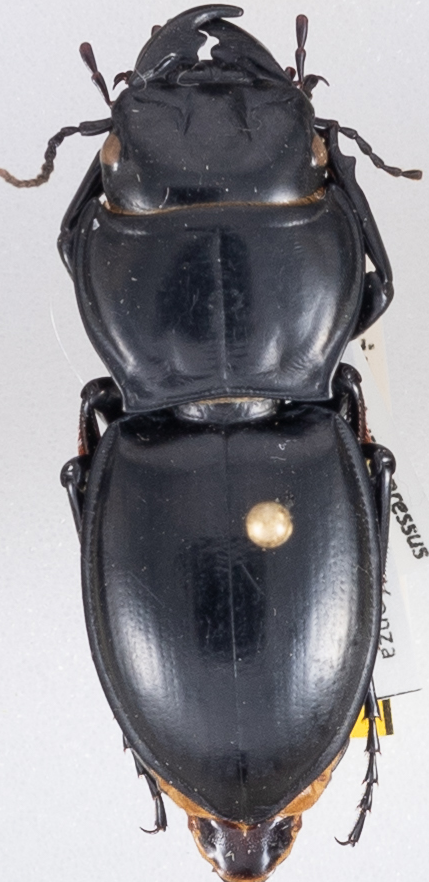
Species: Pasimachus californicus
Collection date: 2022-06-20
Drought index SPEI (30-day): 0.484
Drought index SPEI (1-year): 0.058
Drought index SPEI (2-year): -0.06